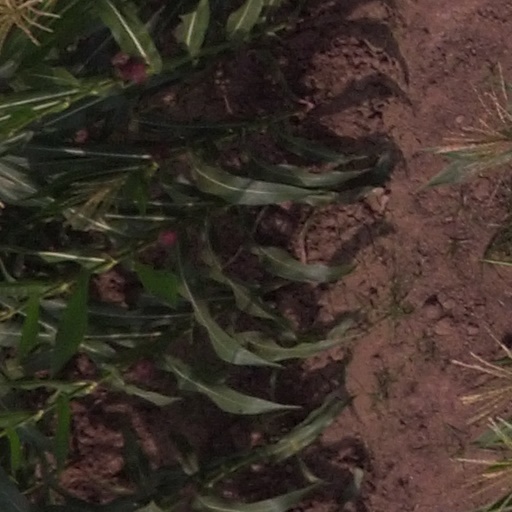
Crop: maize; corn